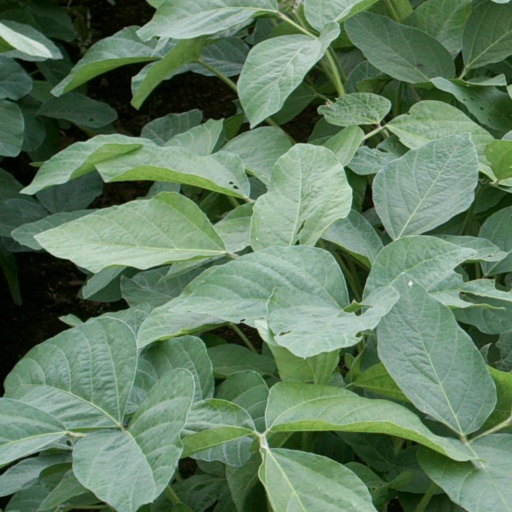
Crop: soybean